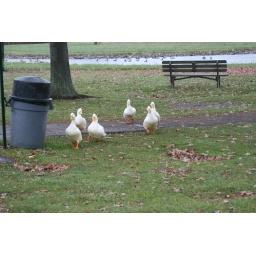
running towards our car when we pulled in